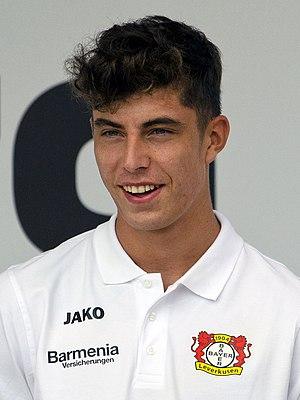
Kai Havertz, né le 11 juin 1999 à Aix-la-Chapelle, est un footballeur international allemand qui évolue au poste de milieu offensif au Bayer Leverkusen.